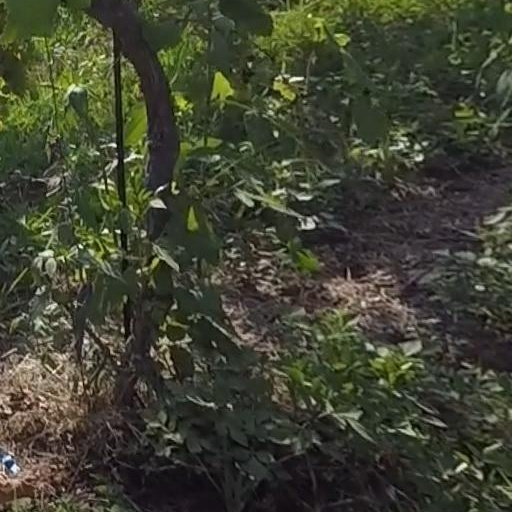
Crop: grape